Siamese crocodile

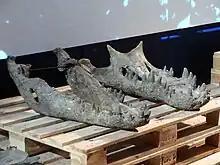
Fossils, formerly referred to as "Crocodylus ossifragus"

Below is a cladogram based on a 2018 tip dating study by Lee & Yates simultaneously using morphological, molecular (DNA sequencing), and stratigraphic (fossil age) data, as revised by the 2021 Hekkala "et al." paleogenomics study using DNA extracted from the extinct "Voay". Hall's New Guinea crocodile placement suggested in 2023 study by Sales-Oliveira "et al."